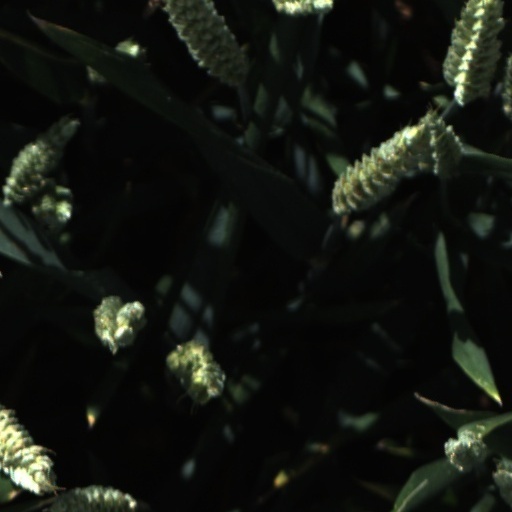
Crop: wheat